Pont-les-Moulins

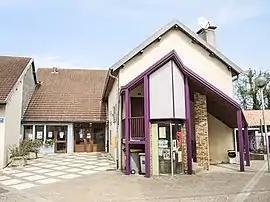
The town hall in Pont-les-Moulins

Pont-les-Moulins is a commune in the Doubs department in the Bourgogne-Franche-Comté region in eastern France.